Hupmobile

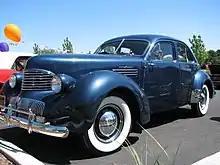
1941 Graham Hollywood

Lacking adequate production facilities, Hupmobile partnered with the ailing Graham-Paige Motor Co. to share the Cord dies. Hupmobile and Graham both sold similar models, all to be built at Graham-Paige's facilities. While each marque used its own power train, the Graham edition, called the Hollywood, differed from the Skylark in a few minor details.